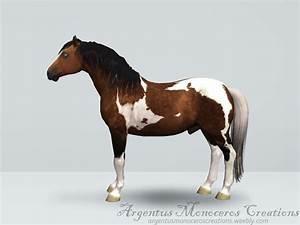
horse